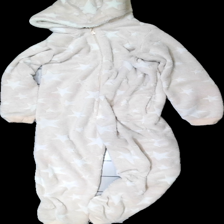
View: front
Type: Hoodie
Category: Children
Brand: Not in the list
Brand text on label: pepperts
Colors: White, Pink
Material: 100% polyester
Pattern: Dots
Cut: Regular
Size: 158
Season: Winter
Stains: Minor
Holes: Minor
Price range: 50-100
Recommended usage: Recycle
Comment: star dots